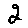
Label: 2